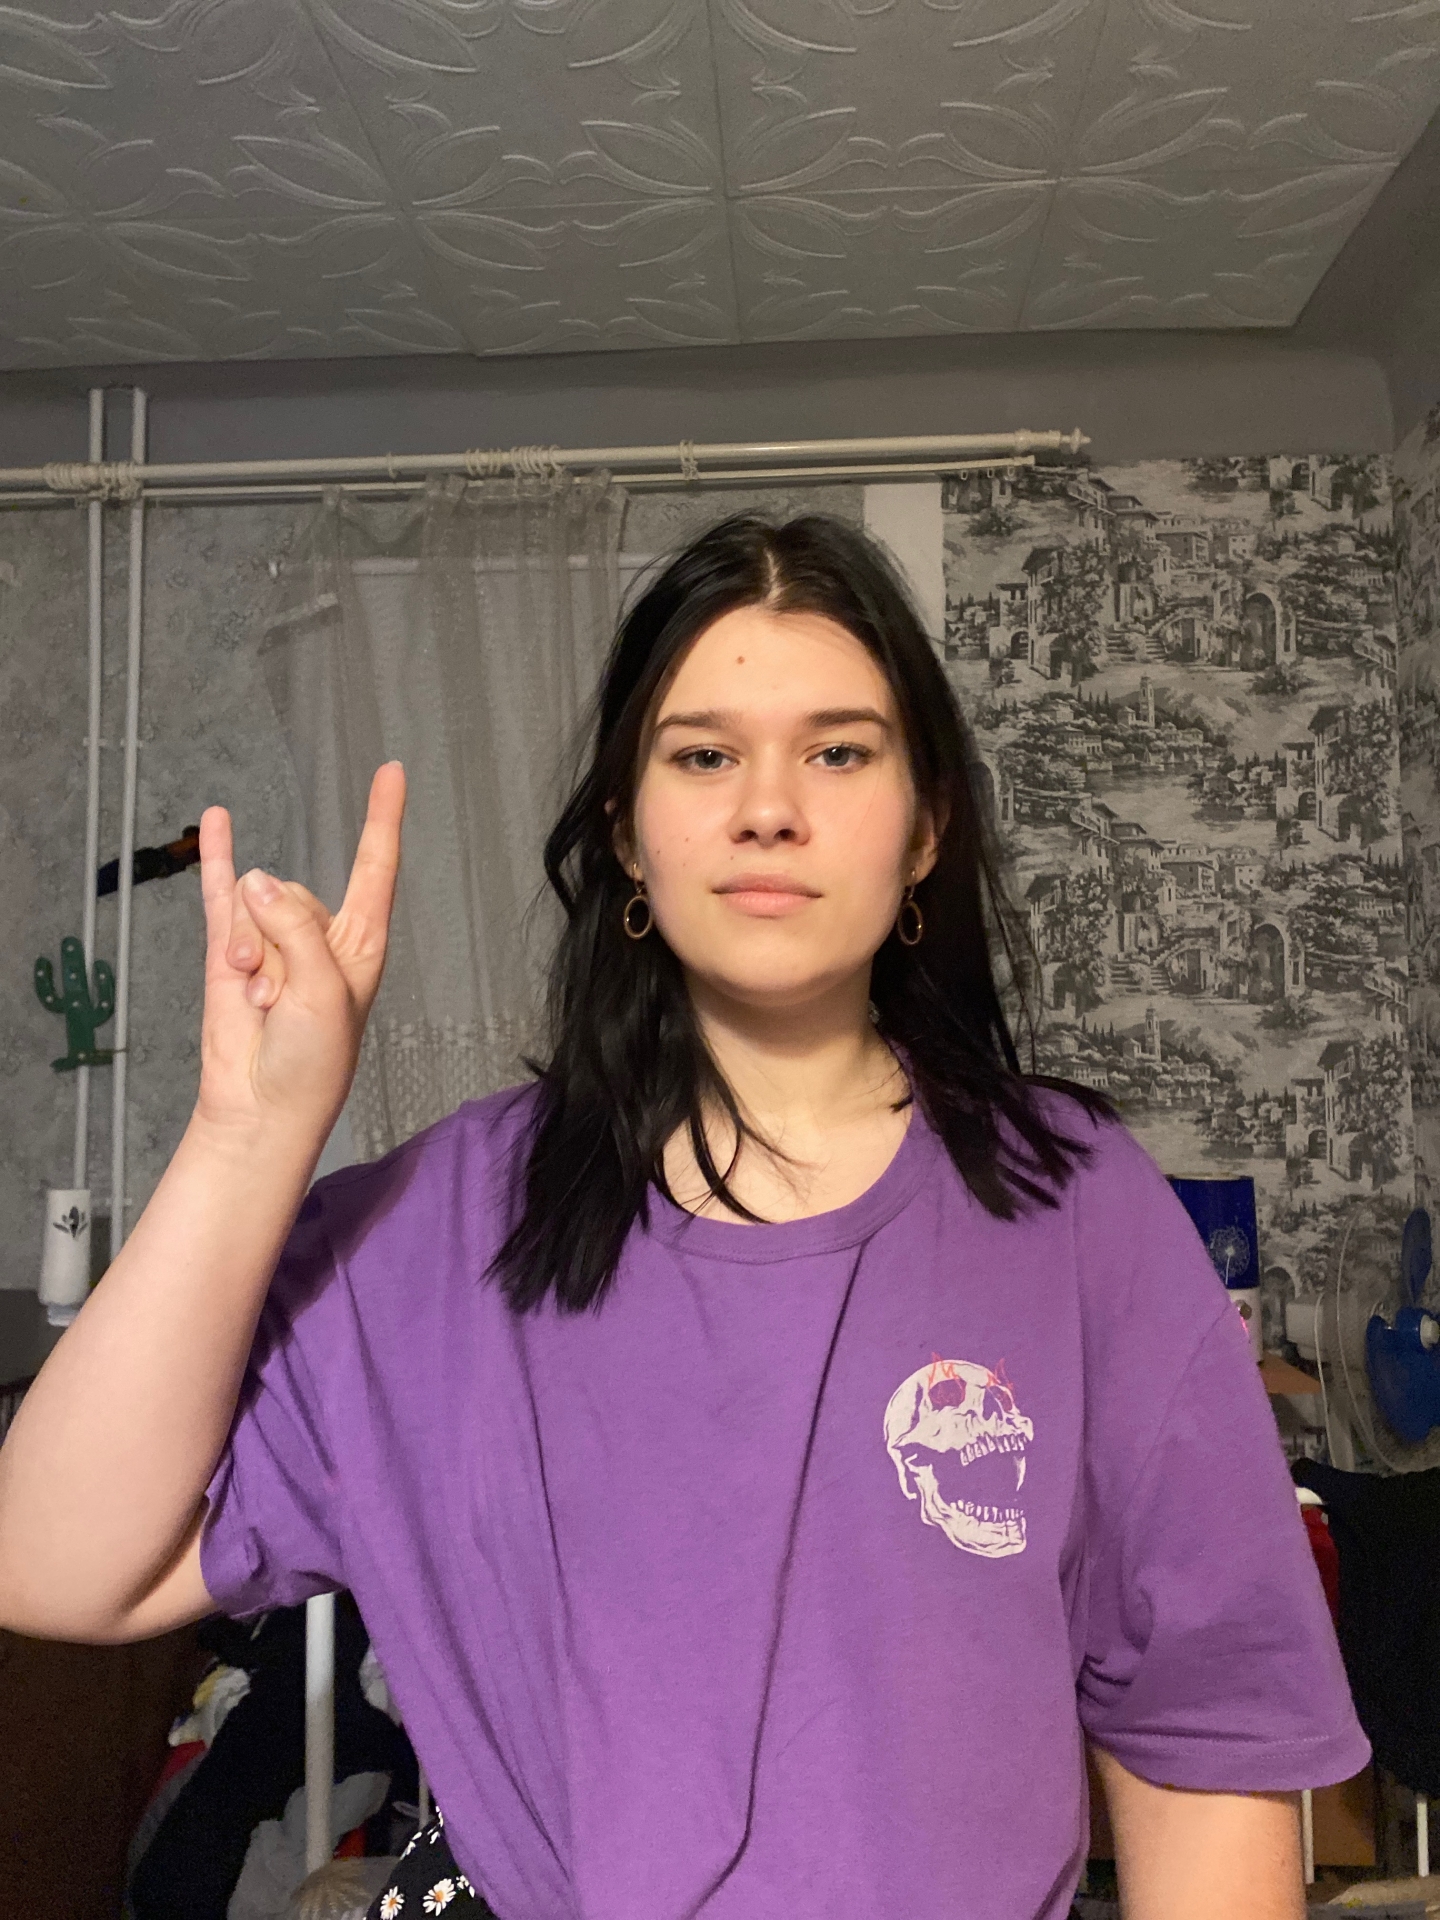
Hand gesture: rock